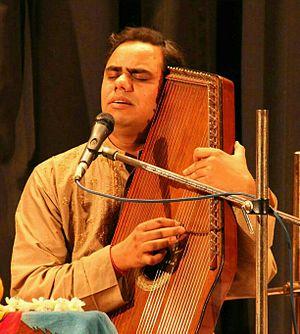
Le swarmandal ou svarmandal ou surmandal est un instrument de musique indien à cordes pincées. Il s'agit d'une cithare dont s'accompagnent exclusivement les chanteurs.